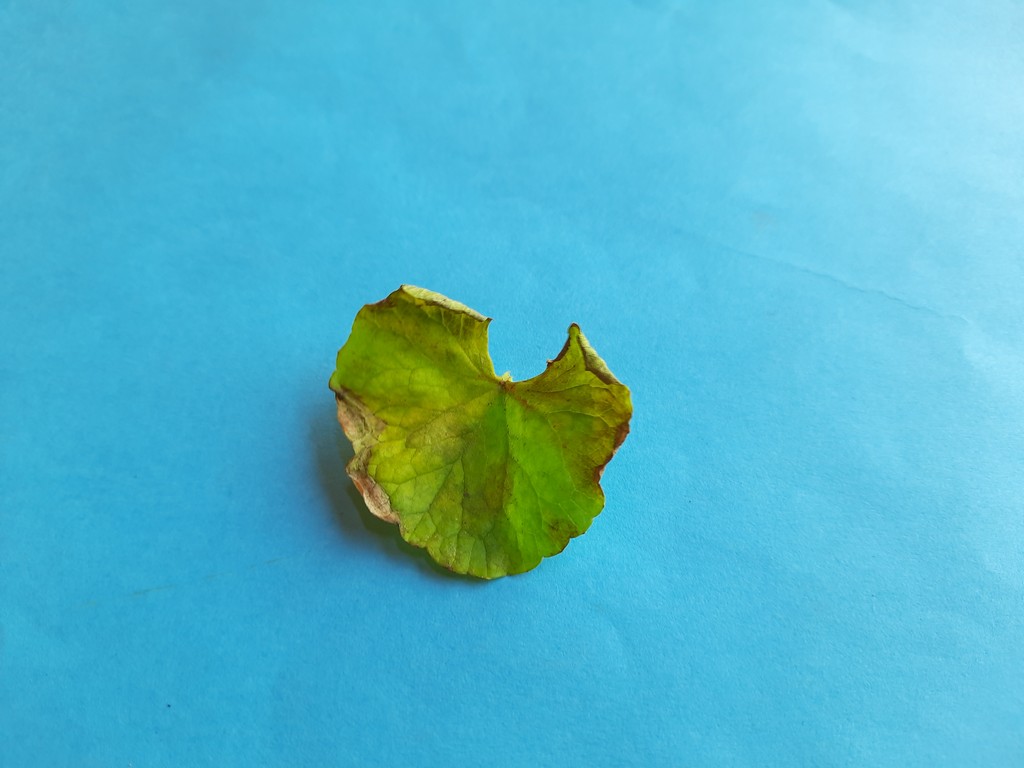
Label: Unhealthy